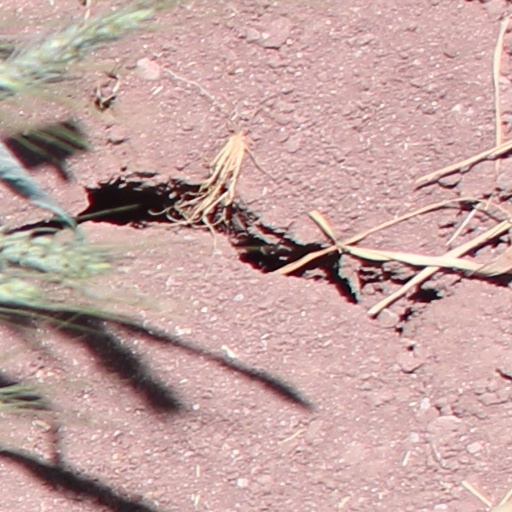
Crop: wheat